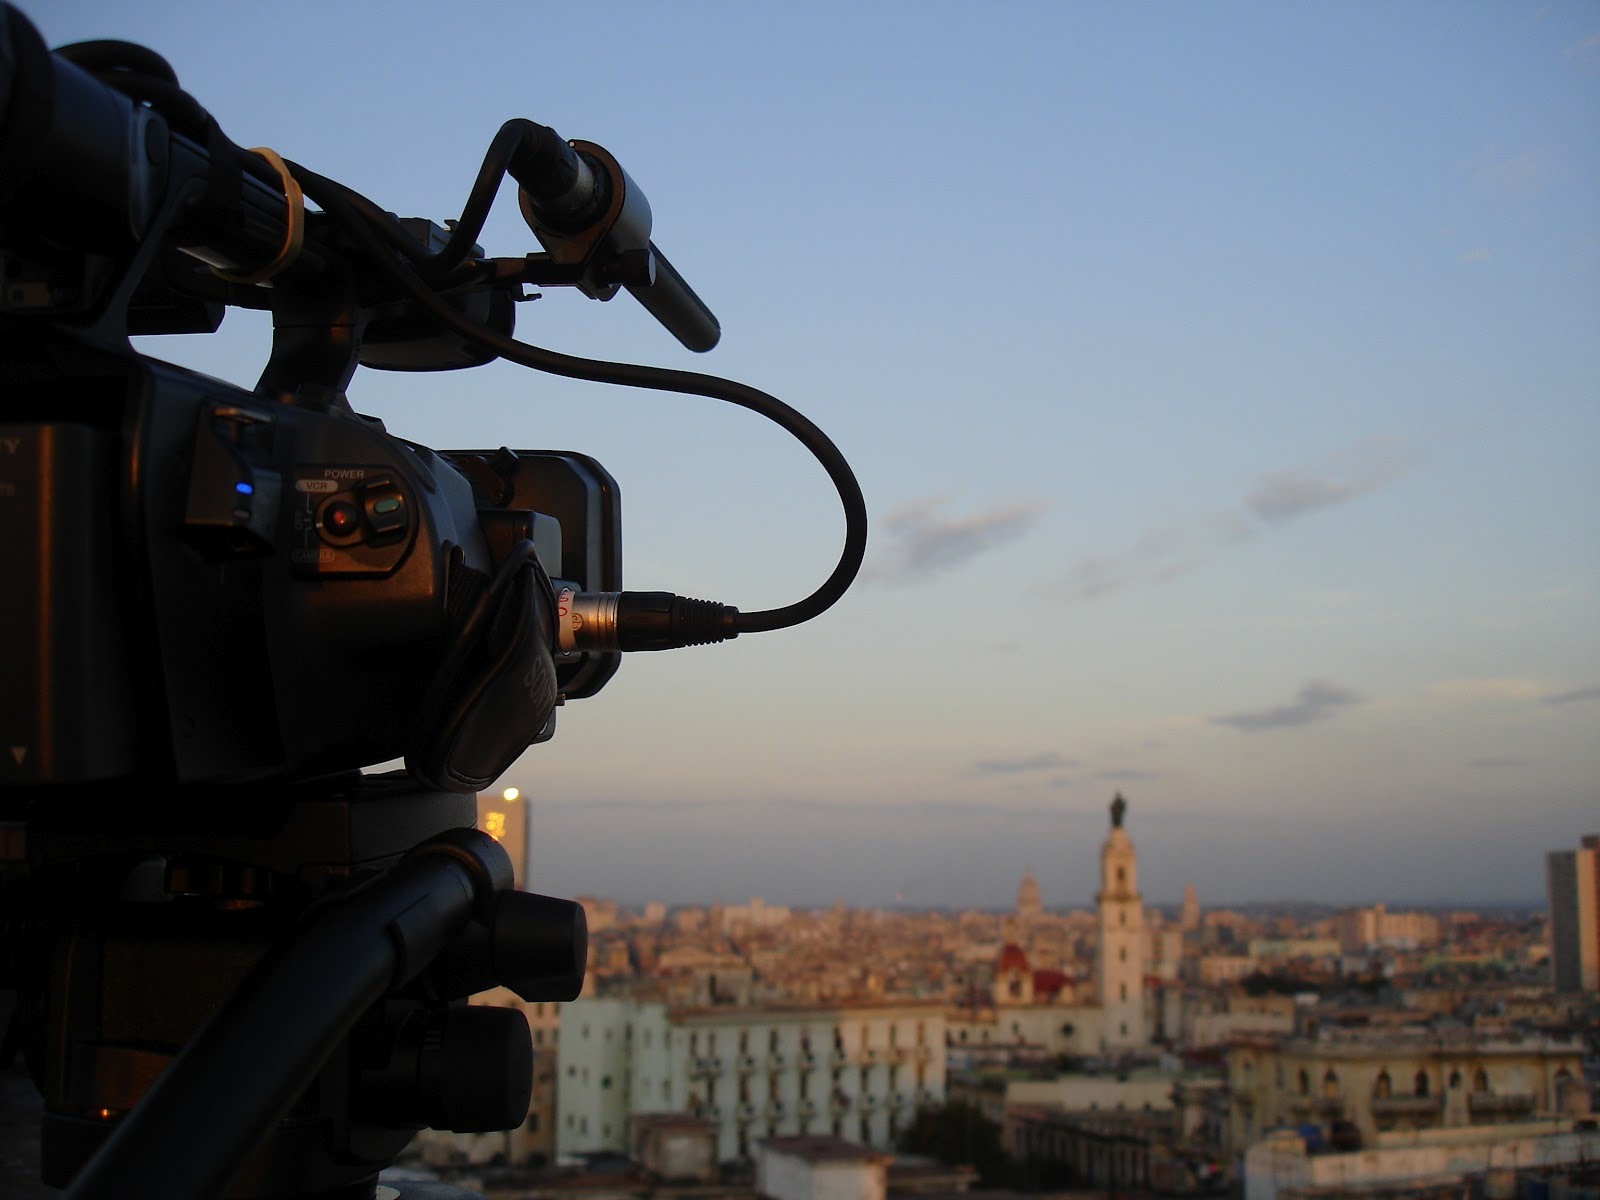
monument, statue, evening, vehicle, cuba, sculpture, shooting, cinema, documentary, havana, screenshot, camcorder, atmosphere of earth